National Freeway 8

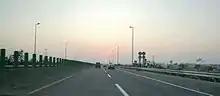
National freeway 8

National freeway 8 is a freeway, which begins in Annan District of Tainan City and ends in Sinhua District, Tainan on the provincial highway 20. The first 4.2 kilometres of the freeway (from provincial highway 17A to Tainan district road 133) is expressway-standard road with partial controlled access, while the rest is controlled-access highway.